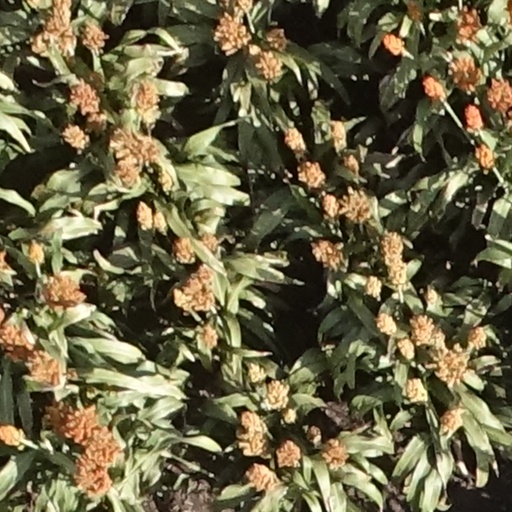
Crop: sorghum